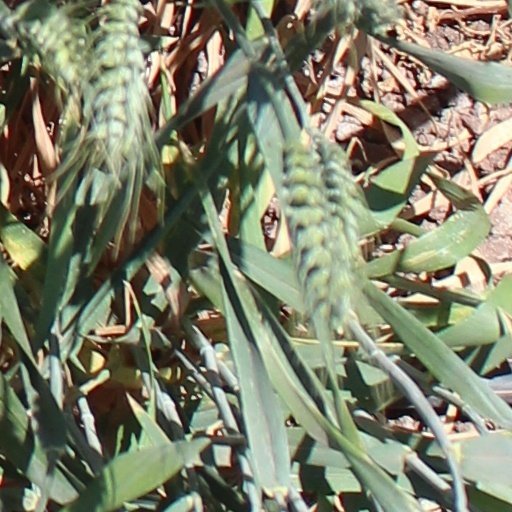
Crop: wheat